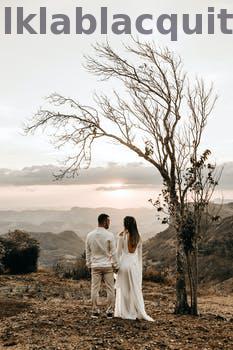
Label: Watermark